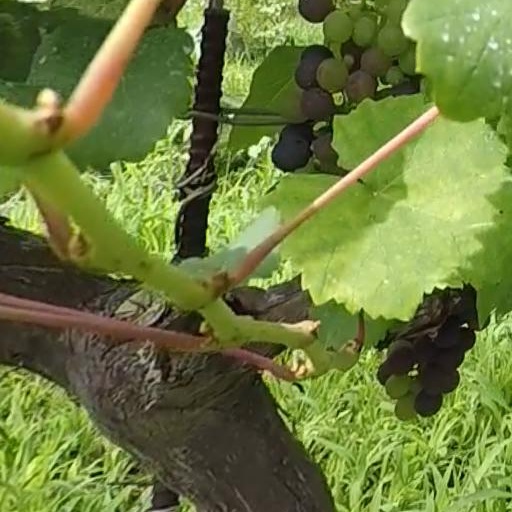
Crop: grape